List of awards and nominations received by John Farnham

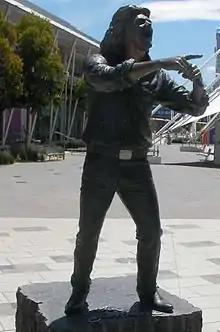
Statue of John Farnham, Melbourne Docklands

John Farnham is an Australian pop singer who has won and been nominated for Australian music and entertainment awards, including Australian Recording Industry Association (ARIA) Awards, , and . He was inducted into the ARIA Hall of Fame in 2003.